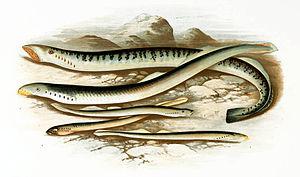
Les Lamproies ou Pétromyzontides forment une classe de poissons sans mâchoires mobiles. Ce groupe est constitué d'un seul ordre et d'une seule famille, qui a pu être plus importante dans le passé mais ne regroupe aujourd'hui que 38 espèces. Elles sont parfois considérées comme faisant partie d'un des taxons de vertébrés vivants les plus anciens.